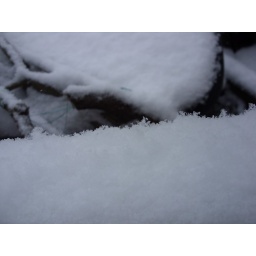
This is the snow on some cut off branches of my Rhus tree accompanied by the snow on my window ledge.